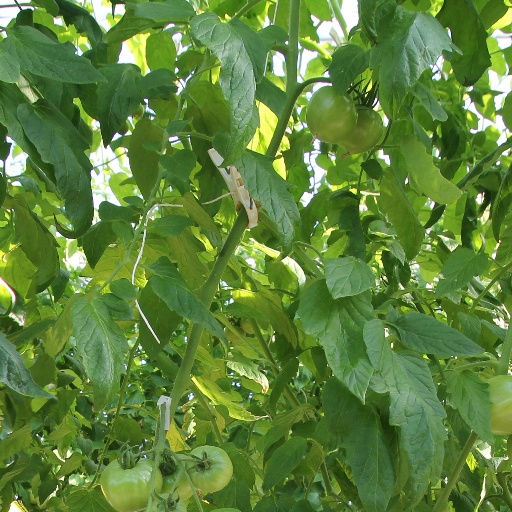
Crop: tomato